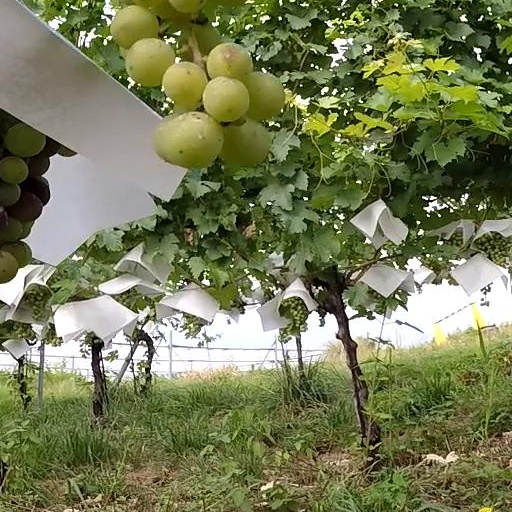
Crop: grape